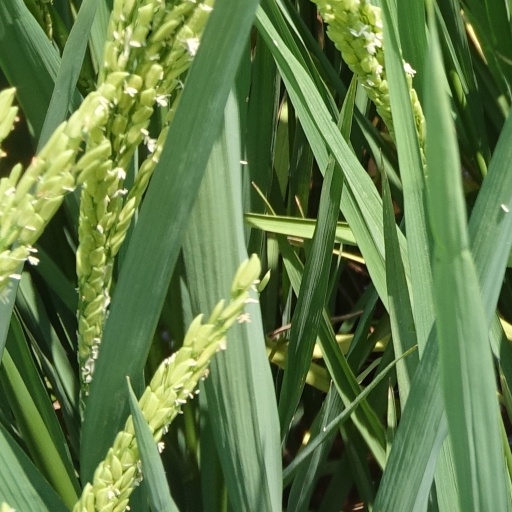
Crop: rice